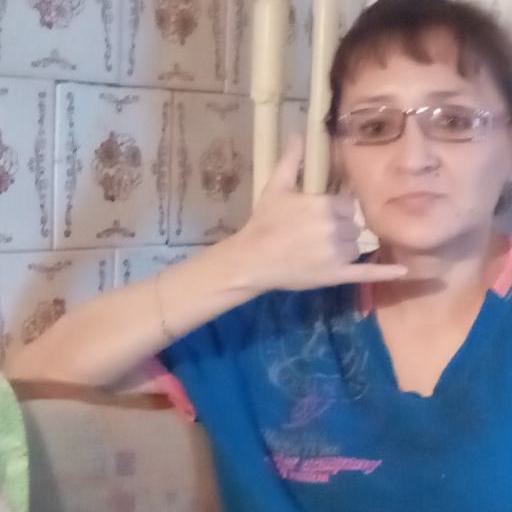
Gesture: call